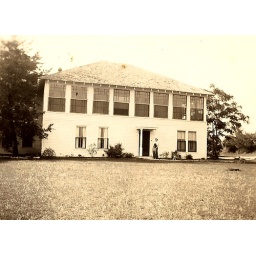
Front of Boarding house - Note large windows in sleeping porch. April-June 1939. Lita Thomas standing with son Don Thomas